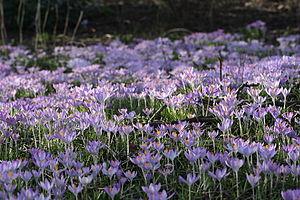
Fleurs de Crocus tommasinianus à Planten un Blomen, Hamburg, Germany.